Joseph Balabanov

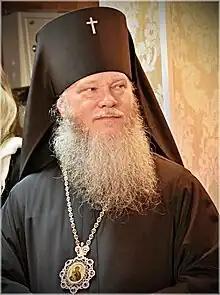
Archbishop Joseph

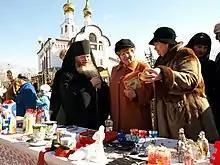
Archbishop Joseph at the festival "Great Maslenitsa" in Birobidzhan

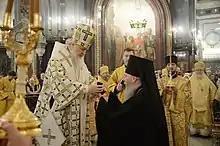
Elevation to the rank of archbishop

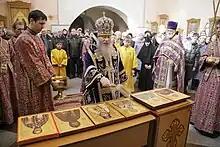
Archbishop Joseph sanctifying new icons for the church in Birobidzhan

On December 28, 1998, Alexy II and the Holy Synod elected Joseph as Bishop of Uglich, vicar of the Diocese of Yaroslavl. His episcopal ordination took place in the Epiphany Cathedral at Yelokhovo on January 31, 1999.